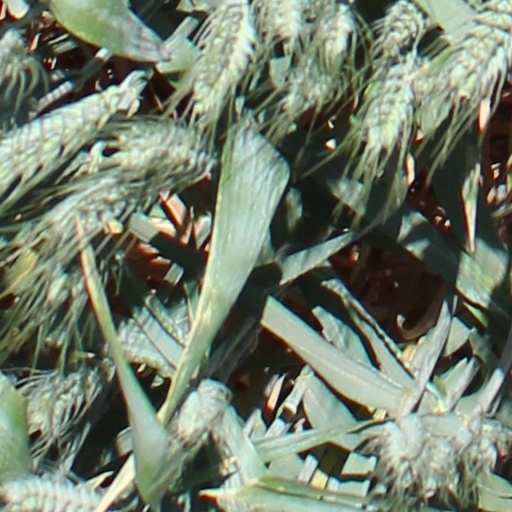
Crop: wheat